List of Scouts

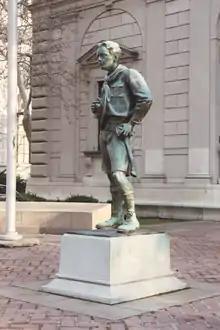

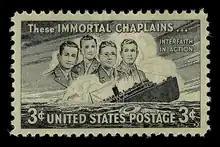

These notable individuals were in the Boy Scouts of America (BSA). Also see the lists of Eagle Scouts, Recipients of the Silver Buffalo Award, Chief Scout Executives, National presidents of the Boy Scouts of America and National Commissioner.